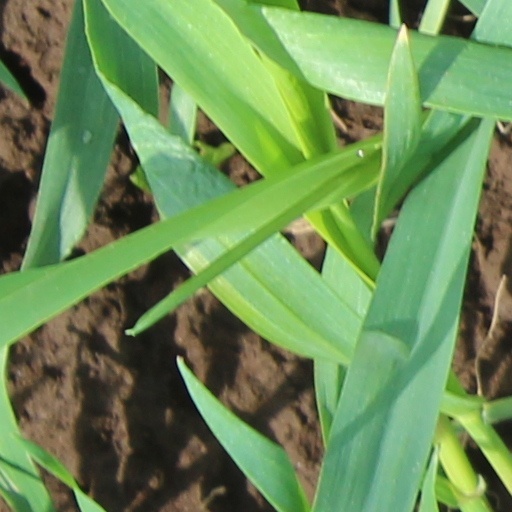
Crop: wheat